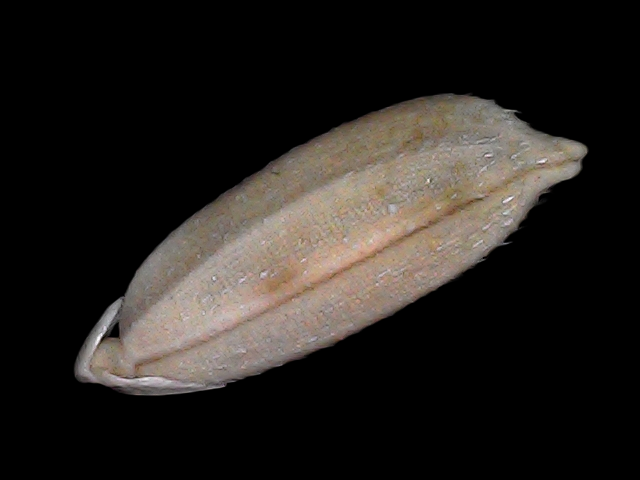
Rice variety: Br22